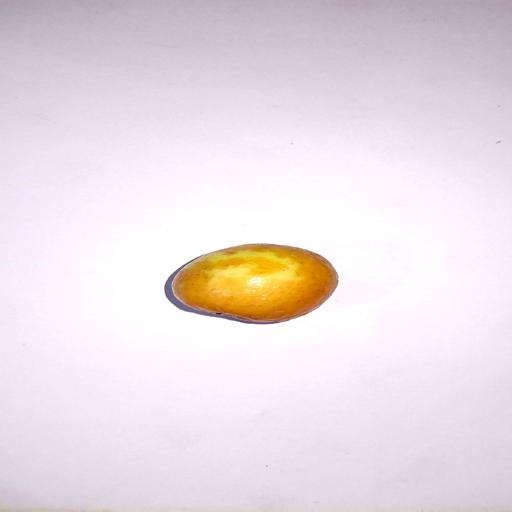
Label: healthy